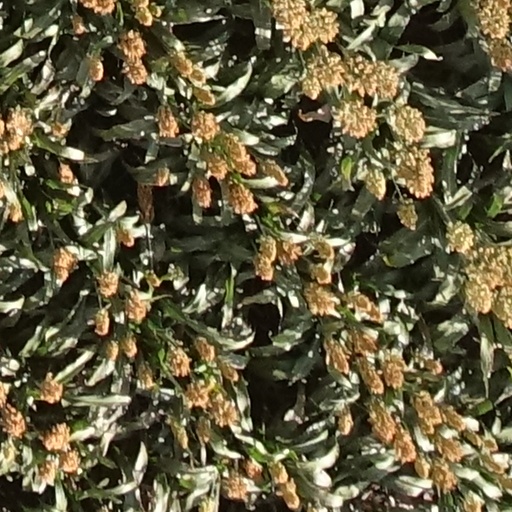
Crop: sorghum